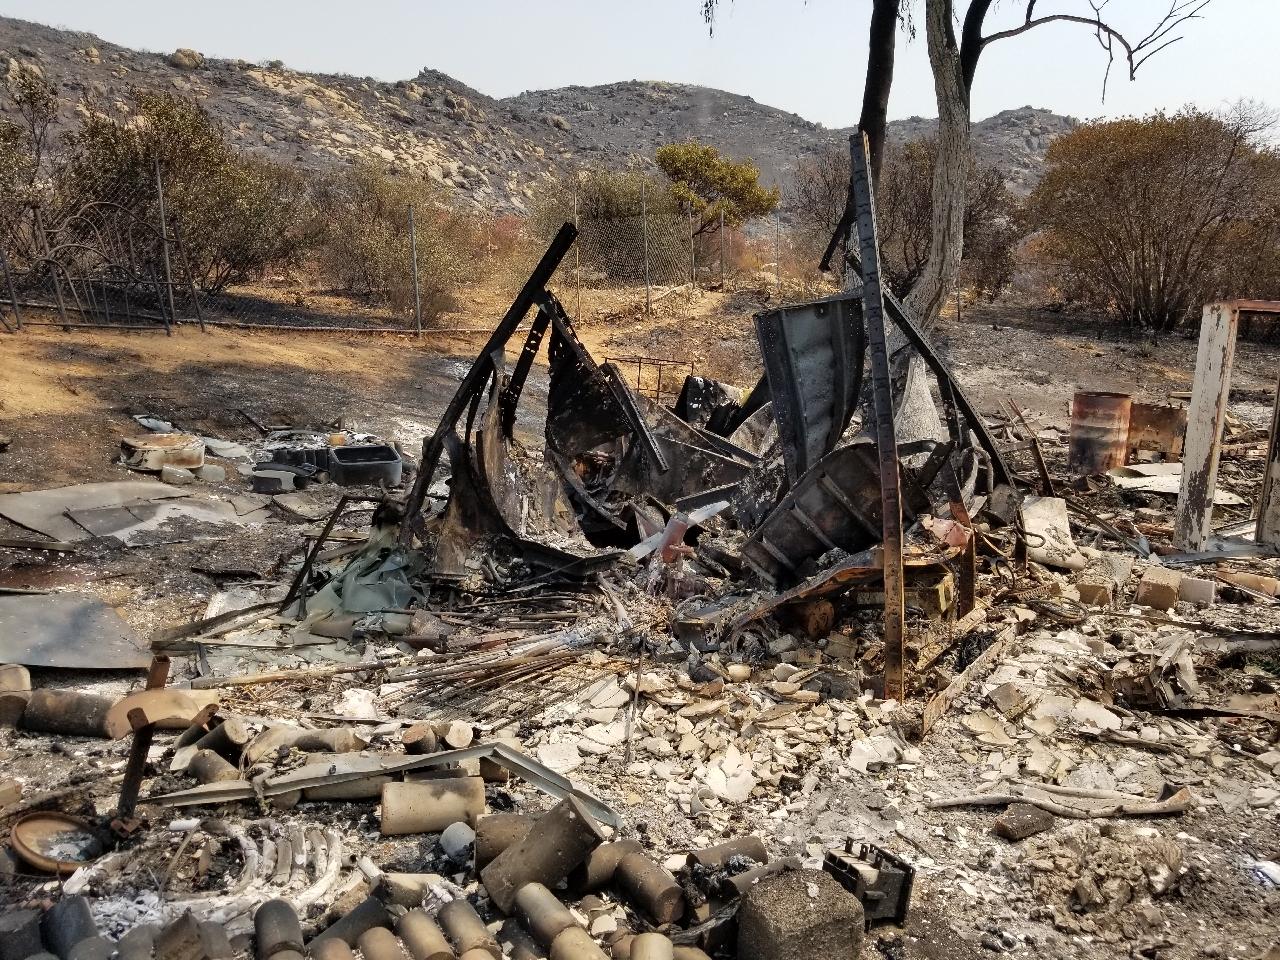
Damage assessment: destroyed